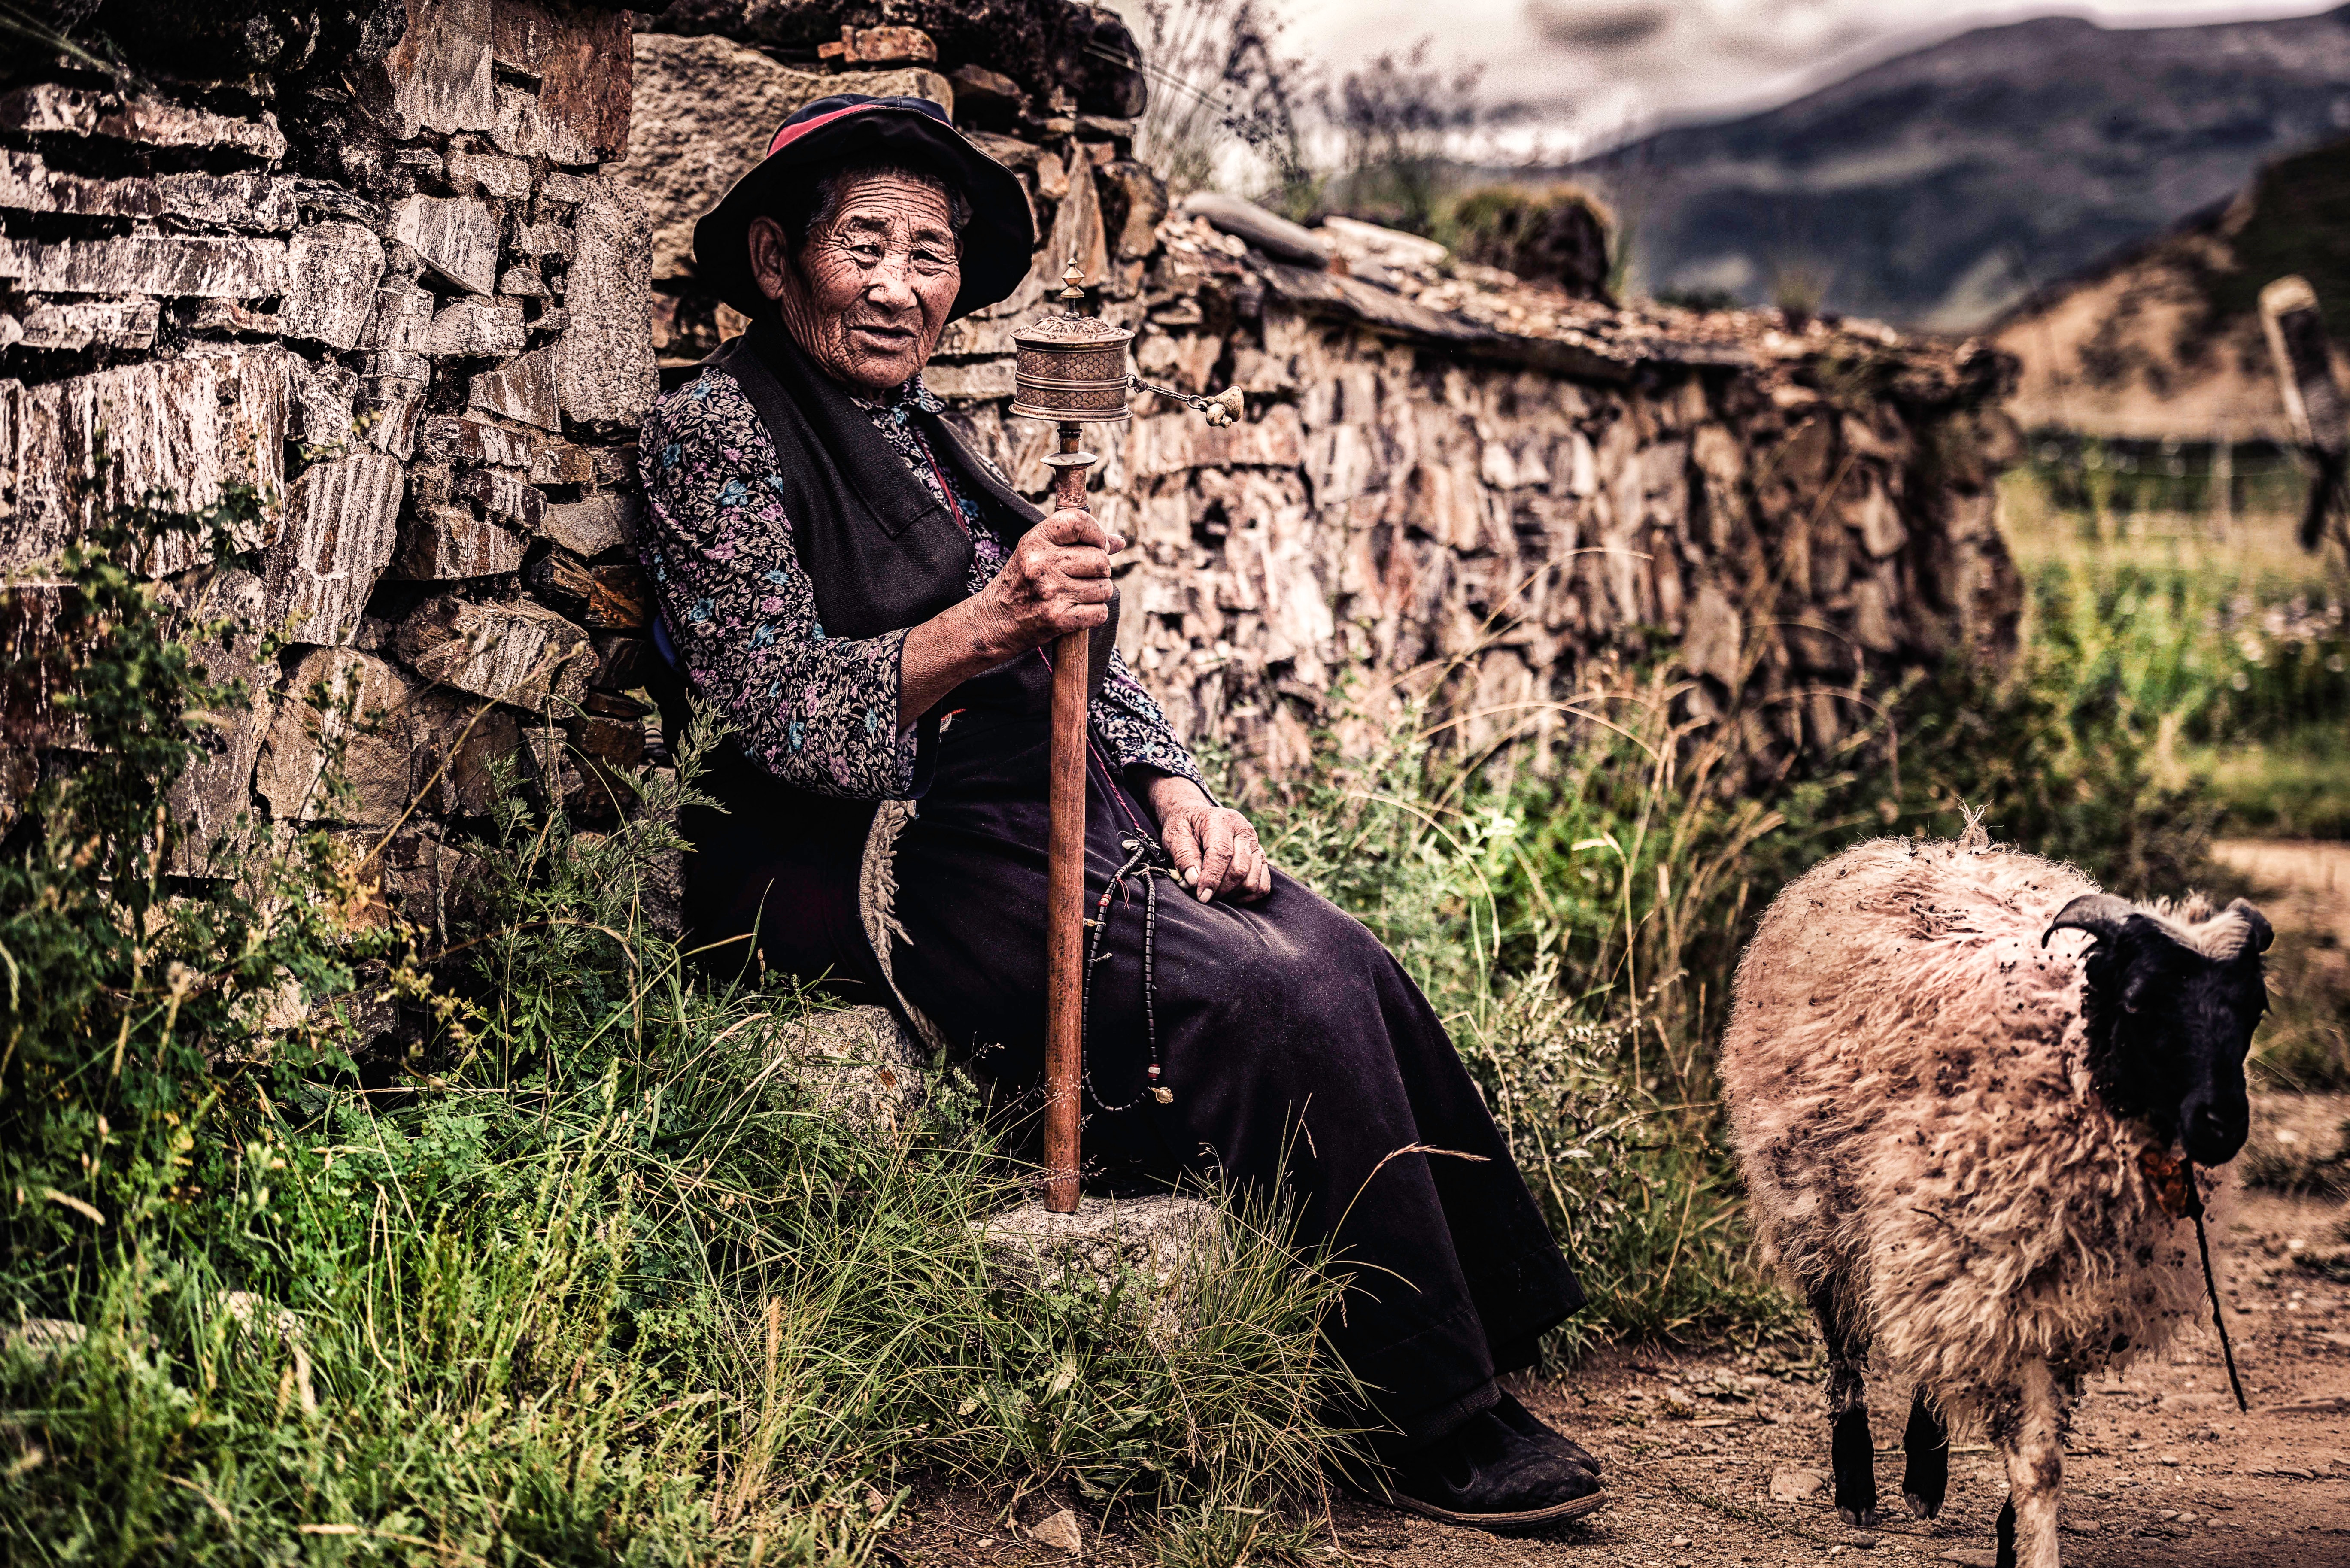
sheep, grass, herder, rural area, smile, landscape, pasture, goats, photography, livestock, shepherd, plant, grassland